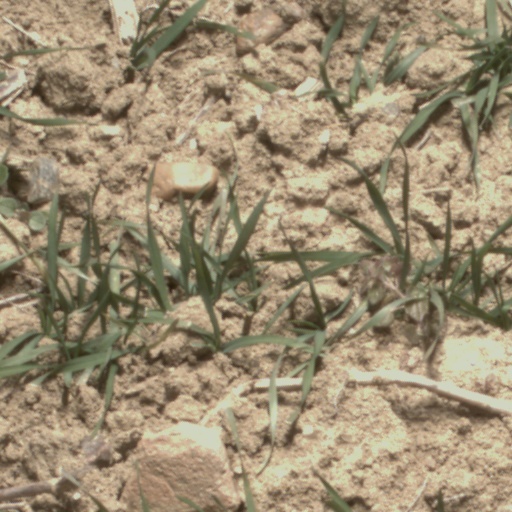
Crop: wheat